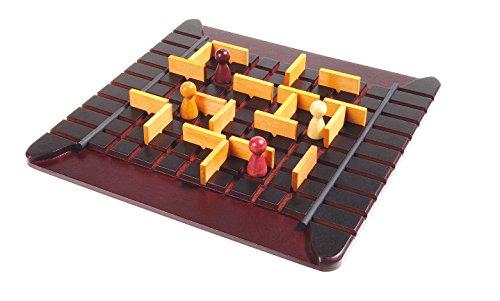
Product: Quoridor
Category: Toys & Games | Games & Accessories | Board Games
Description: For 2-4 players and ages 8+.
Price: $34.88
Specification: ProductDimensions:2.2x11x11inches|ItemWeight:4.41pounds|ShippingWeight:2.2pounds(Viewshippingratesandpolicies)|DomesticShipping:ItemcanbeshippedwithinU.S.|InternationalShipping:ThisitemcanbeshippedtoselectcountriesoutsideoftheU.S.LearnMore|ASIN:B00001NTXN|Itemmodelnumber:GCQO|Manufacturerrecommendedage:6-15years